Let's Go Native

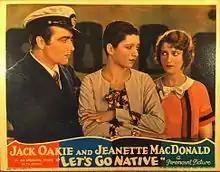
Lobby card

Let's Go Native is a 1930 American pre-Code black-and-white musical comedy film, directed by Leo McCarey and released by "Paramount Pictures".